Thomas Ewing (Australian politician)

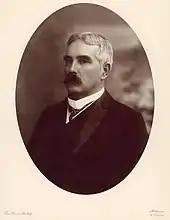
Sir Thomas Ewing

Ewing moved to federal politics in 1901, entering the Australian House of Representatives as the Protectionist member for Richmond. In the second administration of Alfred Deakin he was Vice-President of the Executive Council (1905–06), Minister for Home Affairs (1906–07), and Minister for Defence (1907–08). A strong supporter of the White Australia Policy and of compulsory military training, Ewing organised a scheme for such compulsory training, which was the basis of the 1909 Defence Act. Ewing retired from politics in 1910 due to ill health, and began farming on the Tweed River.